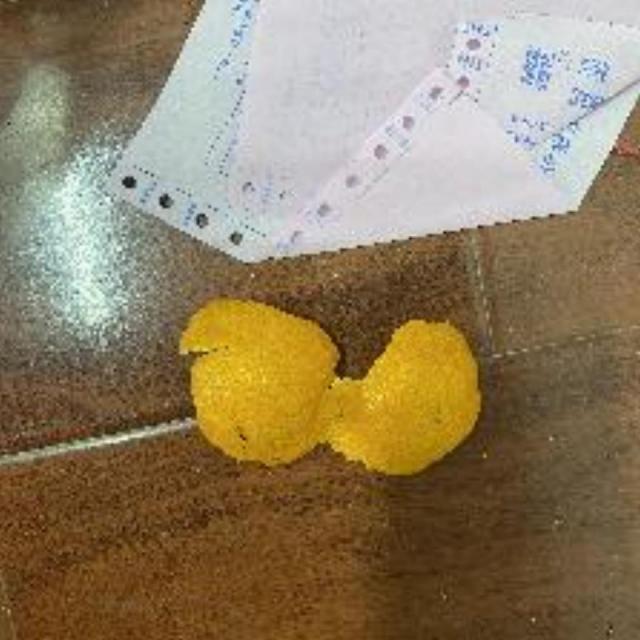
Label: peels